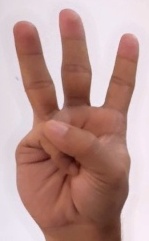
ASL sign: W